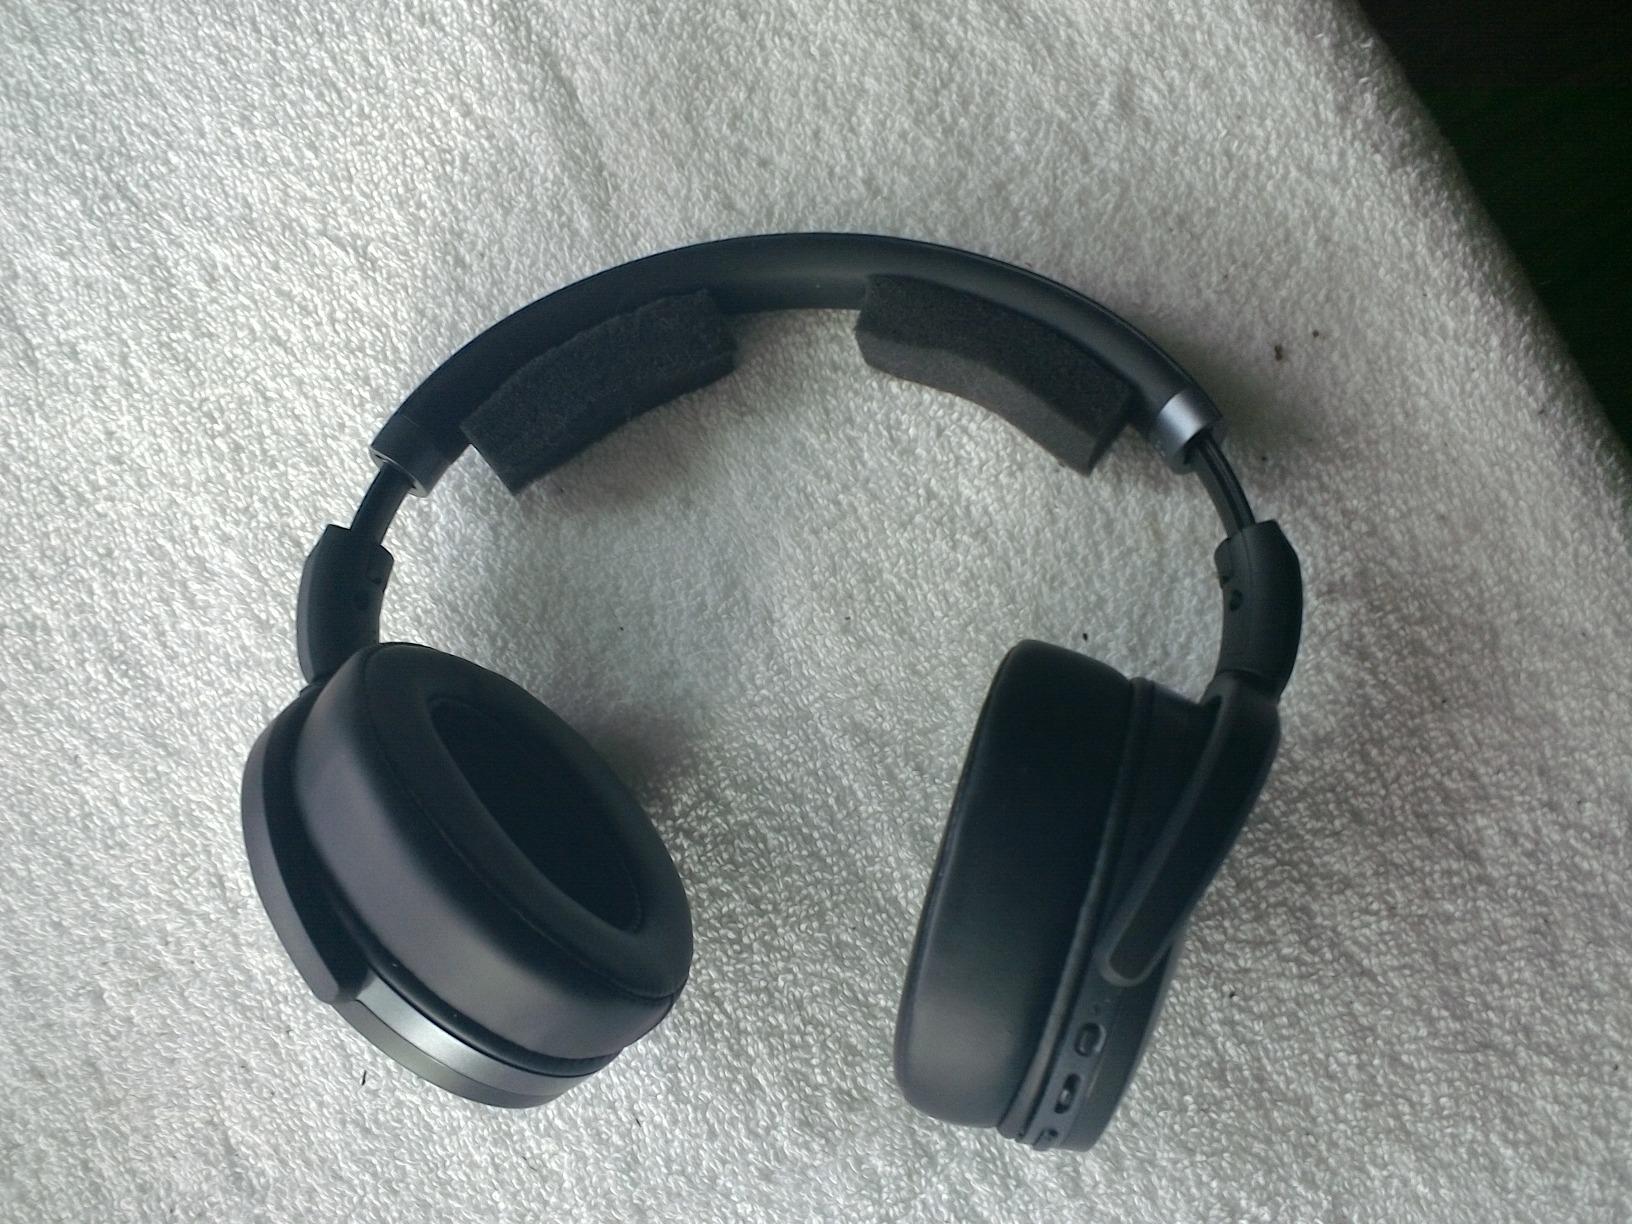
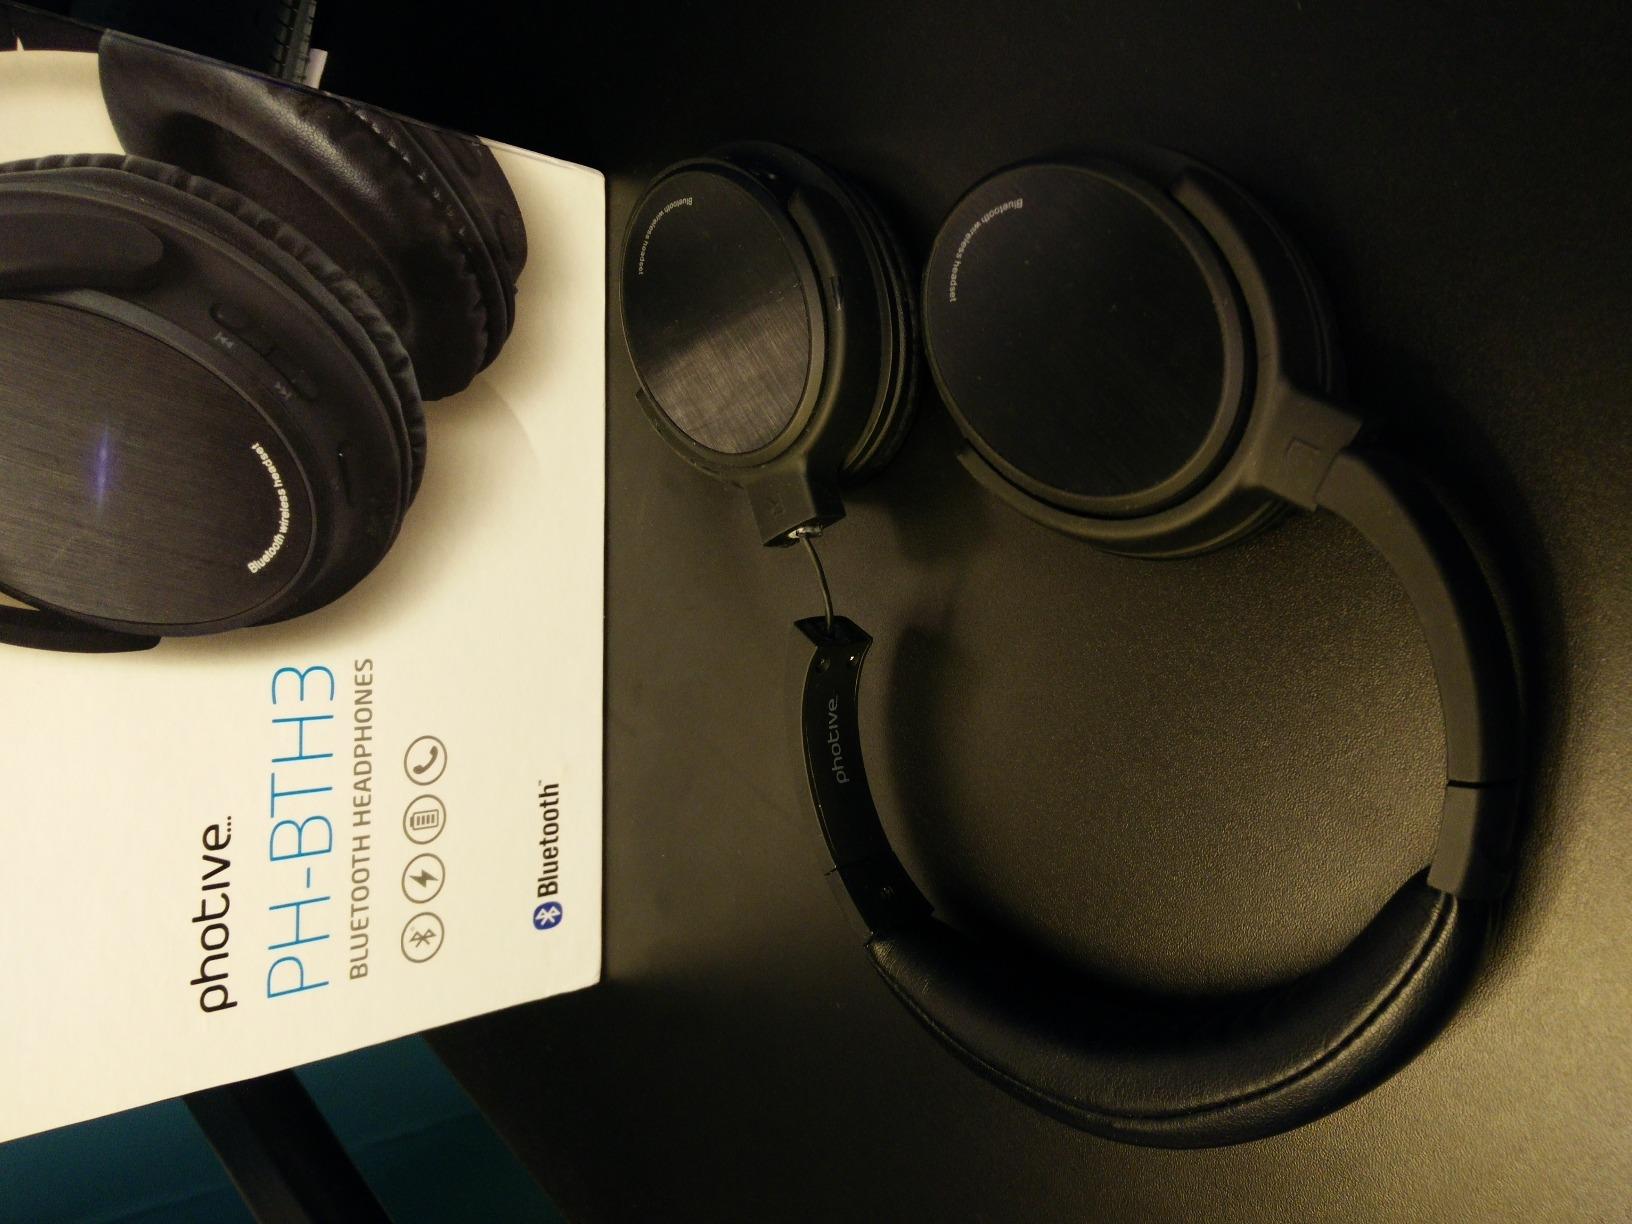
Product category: headphones
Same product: no